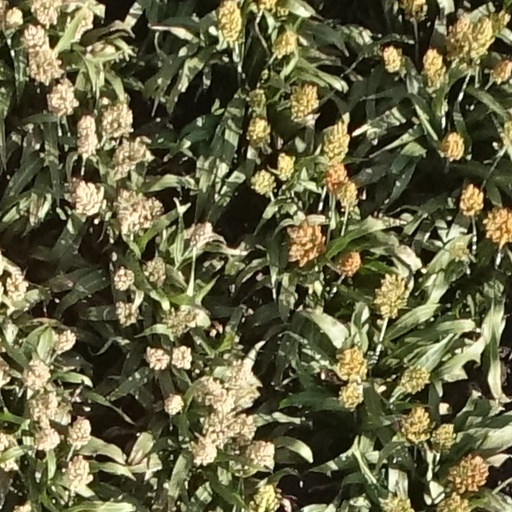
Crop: sorghum